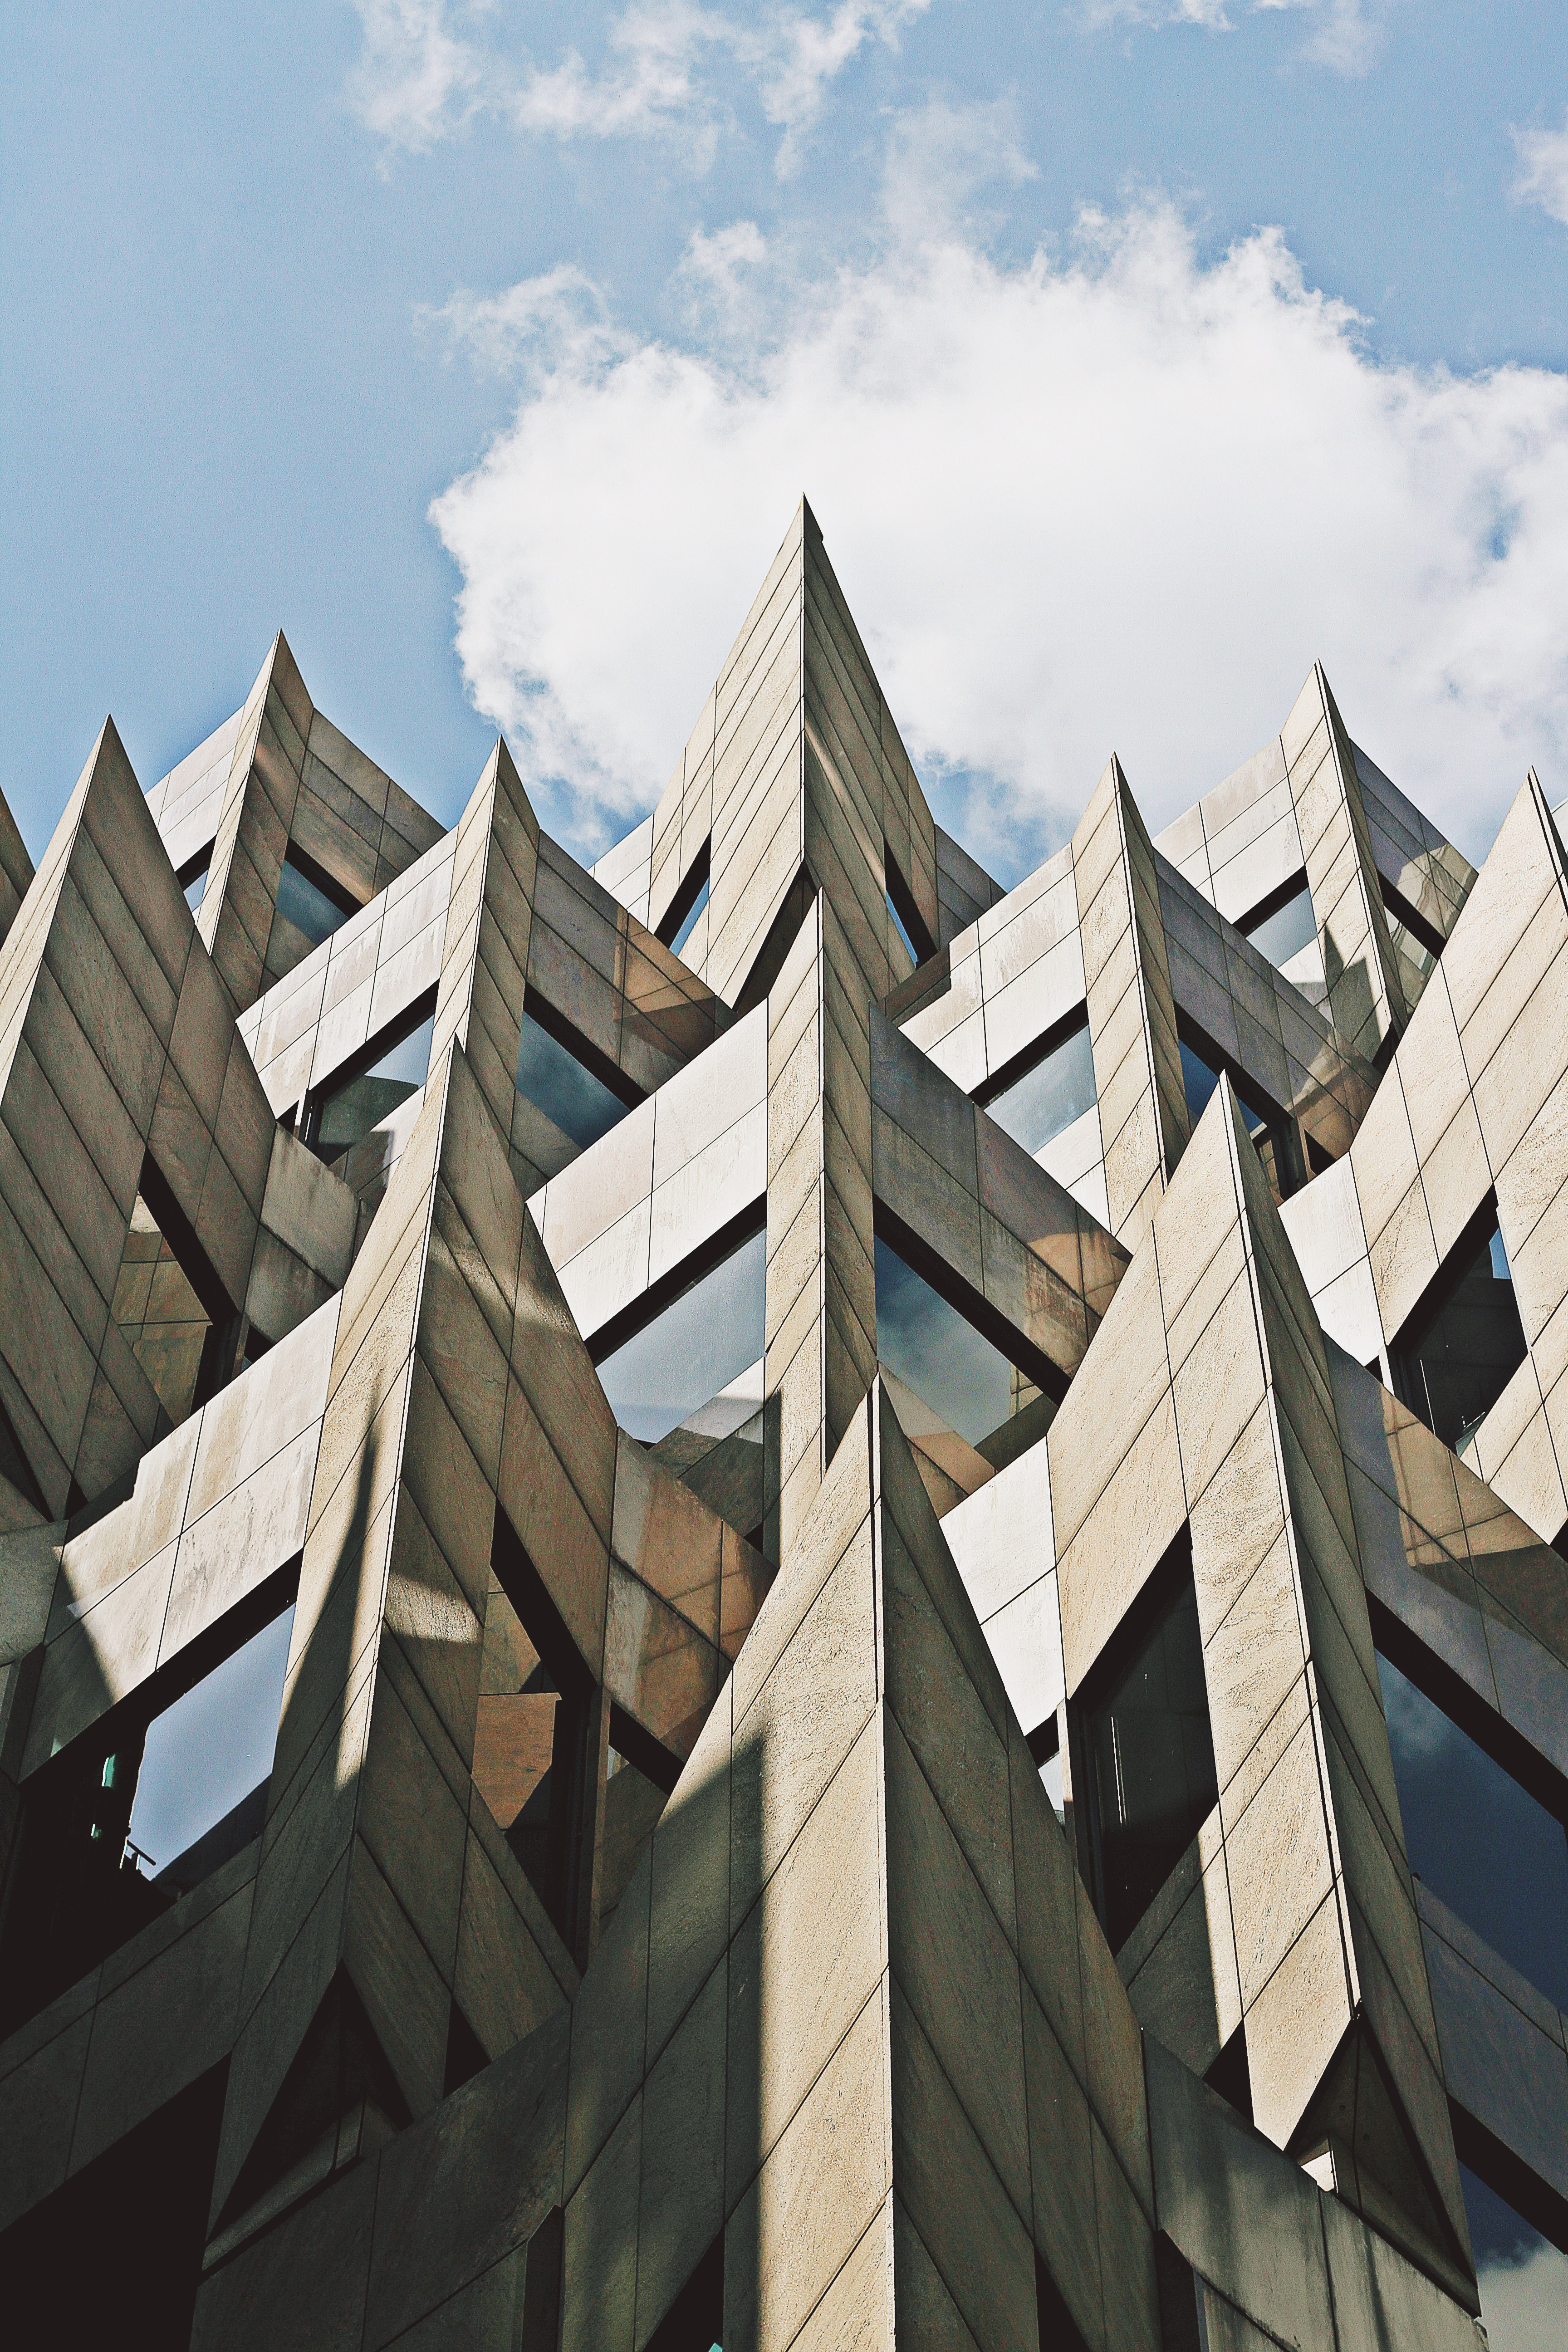
architecture, structure, sky, wood, house, window, roof, building, skyscraper, landmark, facade, tower block, architectural, urban area, residential area